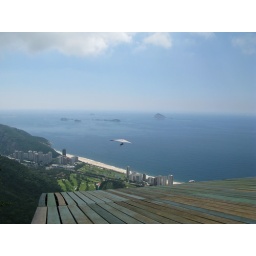
Up up and away! Im flying like a bird...well a big birds in a handglide...